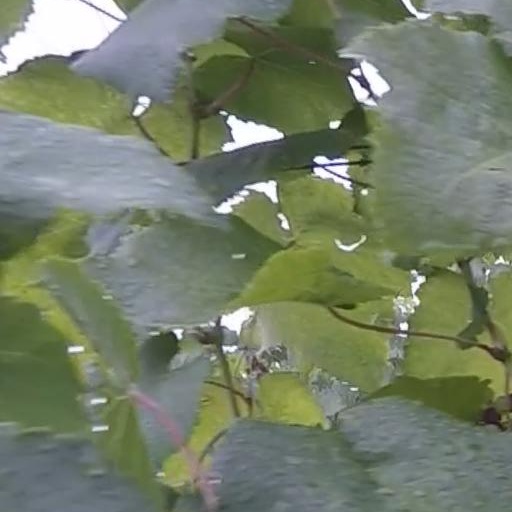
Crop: grape